Swansea

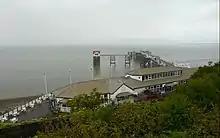
Mumbles Pier

In the Second World War, Swansea's industrial importance made it a target of German bombing; much of the town centre was destroyed during the Swansea Blitz on the 19, 20 and 21 February 1941 (the "Three Nights Blitz").)